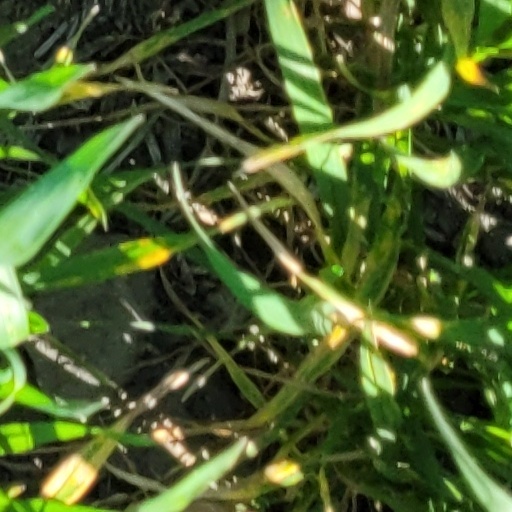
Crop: wheat